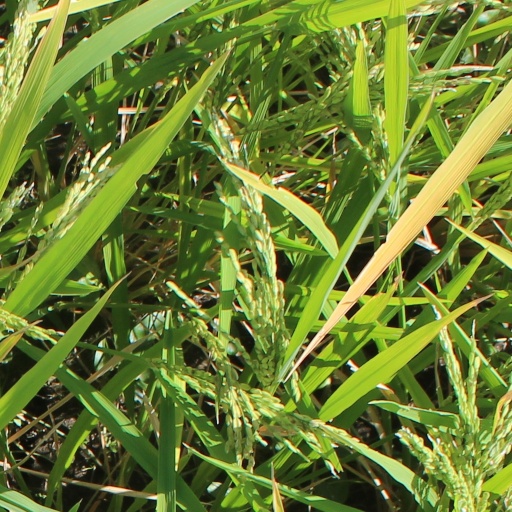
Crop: rice